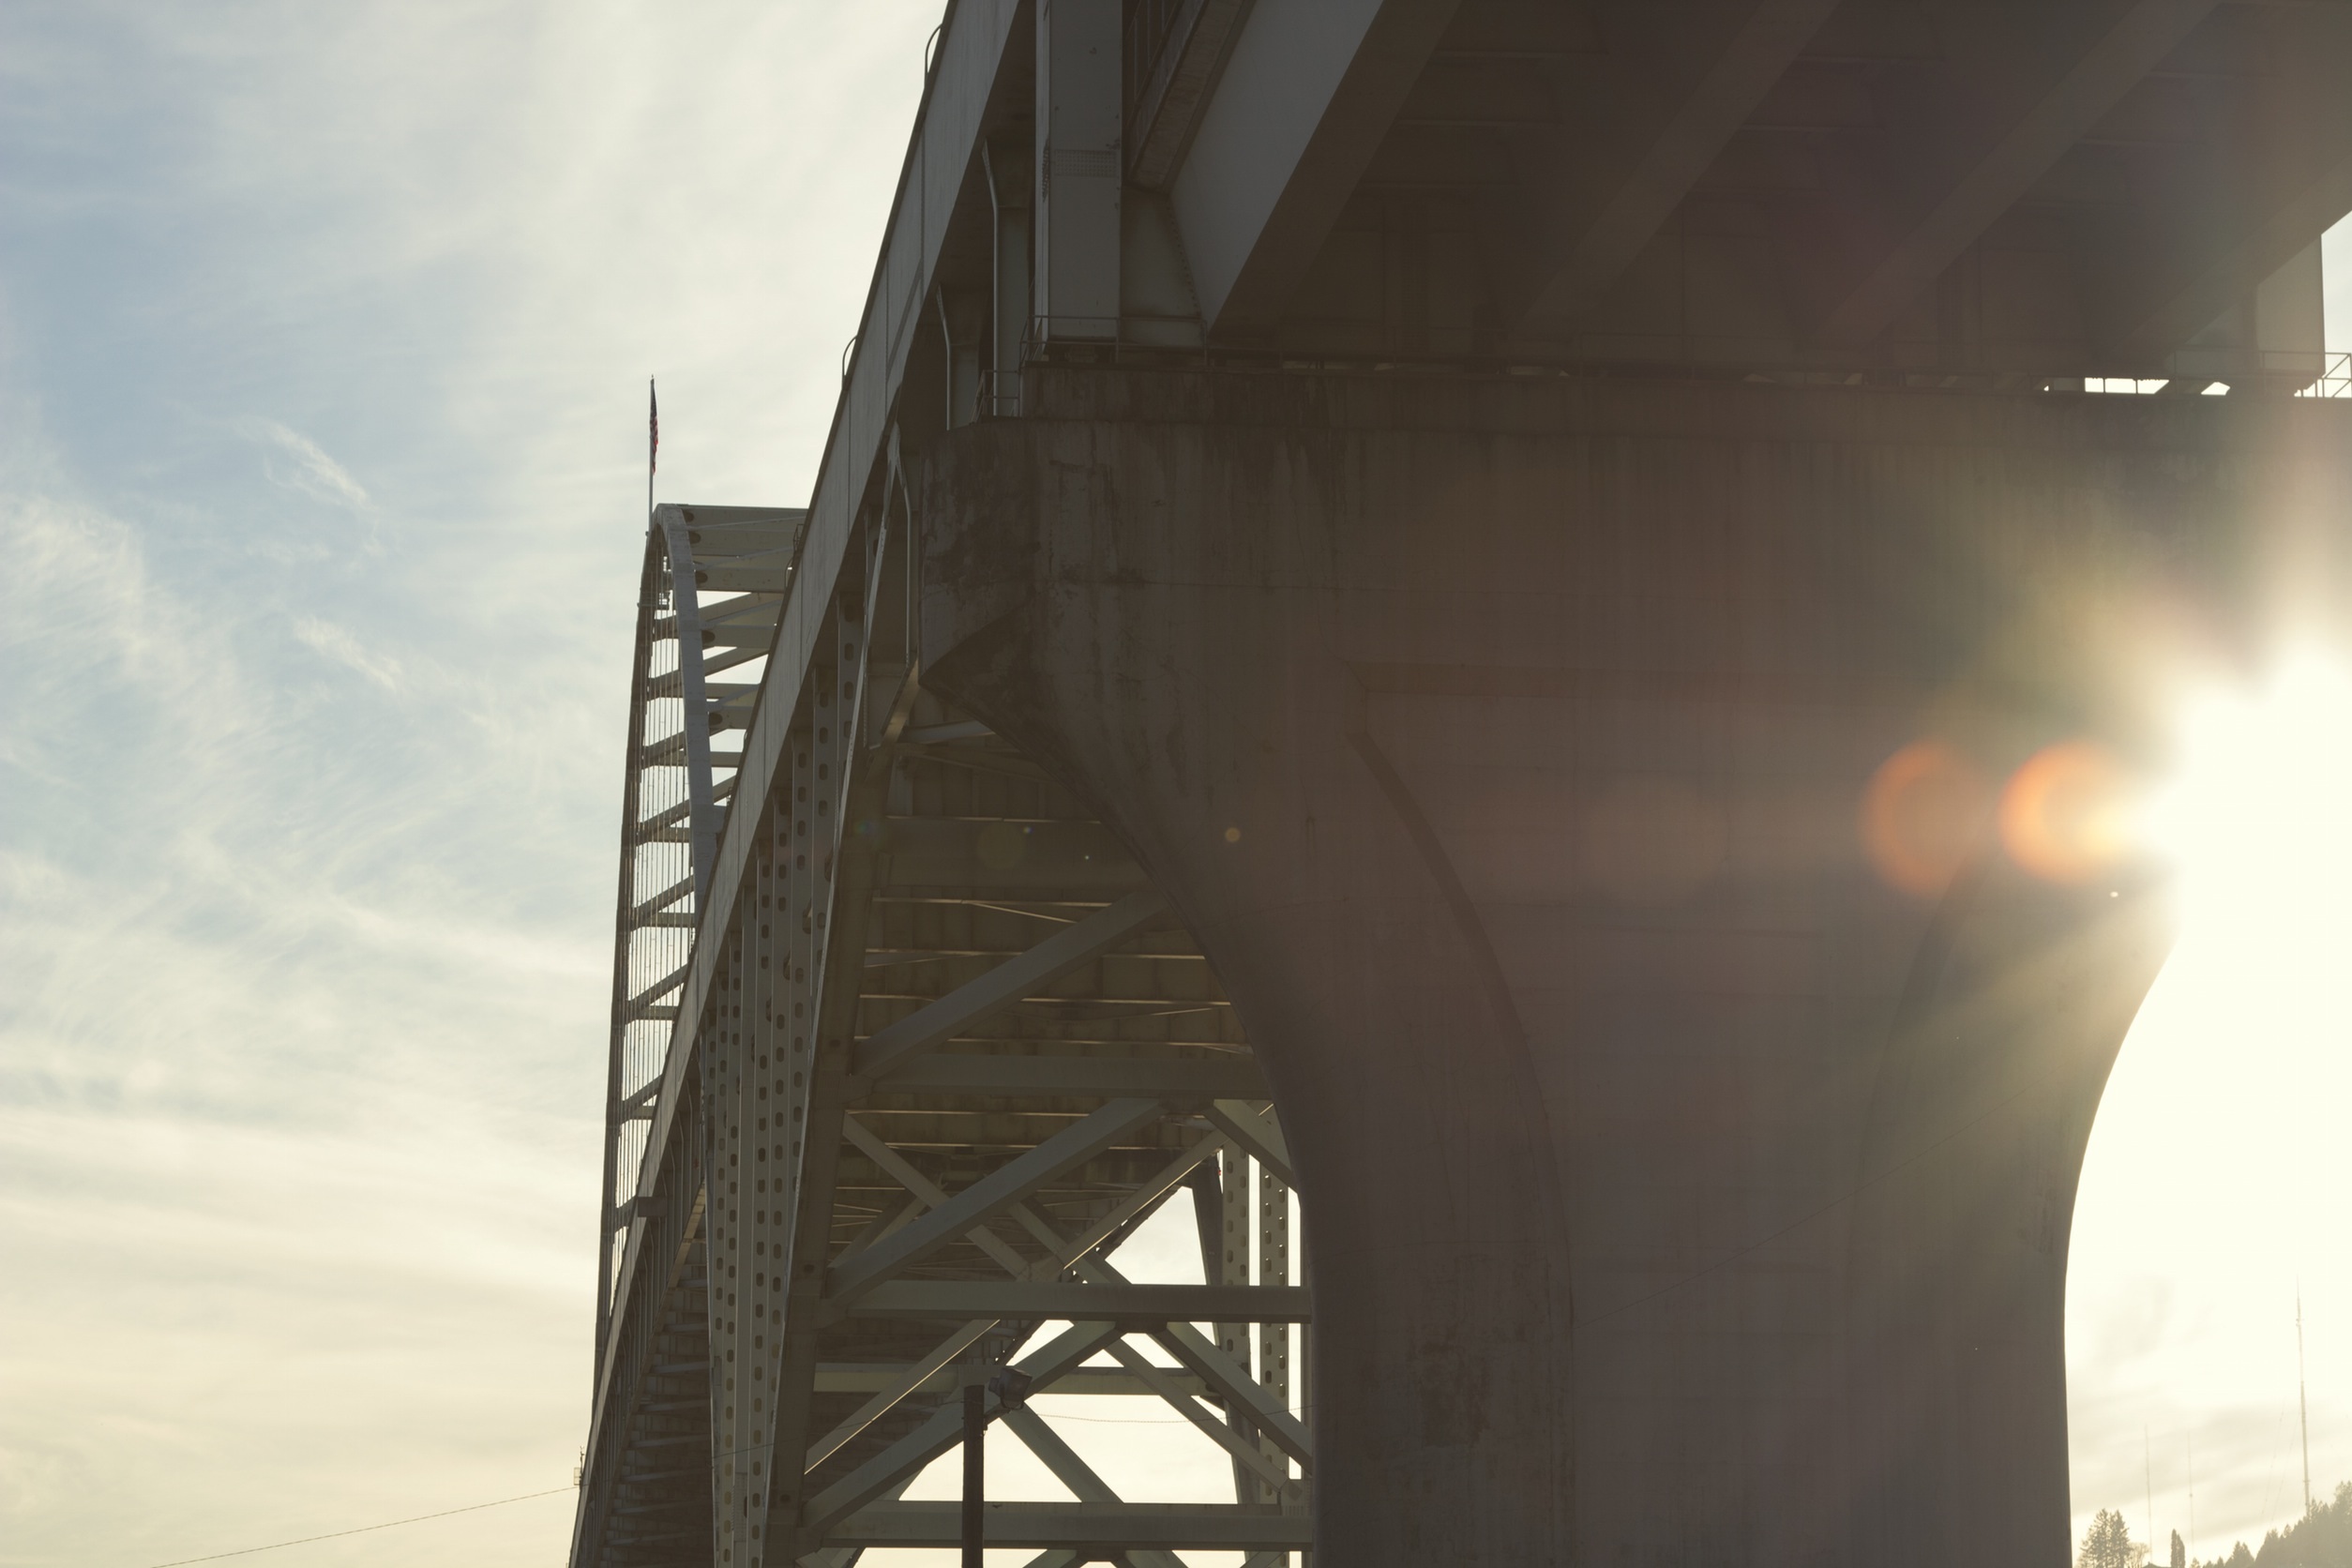
outdoor, light, architecture, structure, bridge, sunlight, city, skyscraper, travel, industry, sunny, sun rays, atmosphere of earth